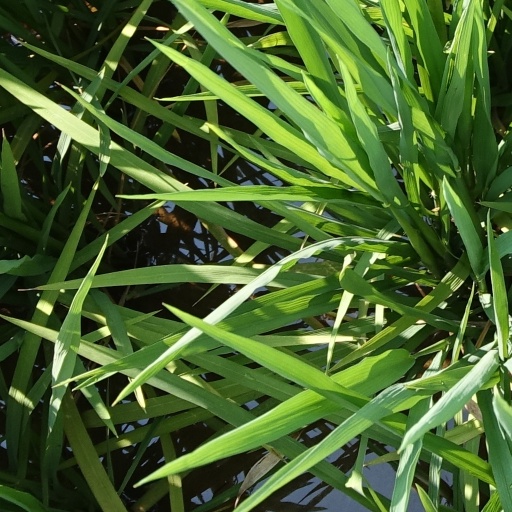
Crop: rice